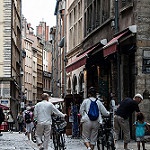
Scene: Outdoor